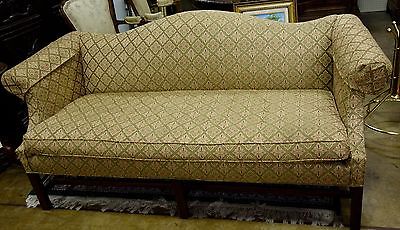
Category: sofa